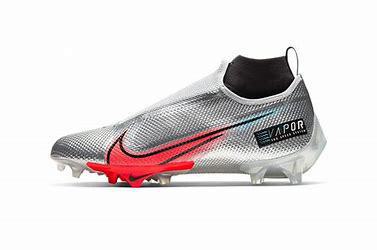
Brand: Nike
Model: Vapor Edge Pro 360